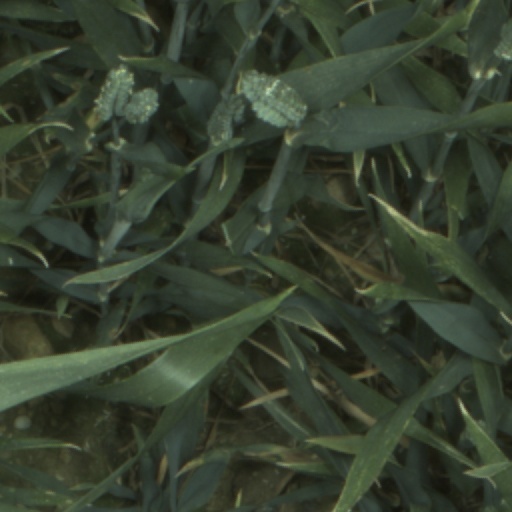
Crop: wheat